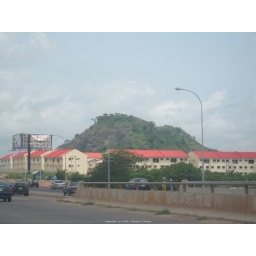
Abuja on road with apartment houses and rock in the background.